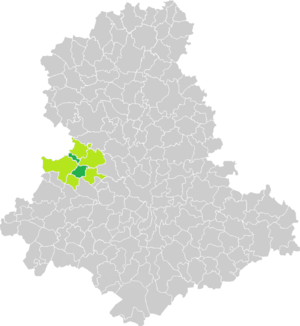
Carte de situation de la commune de Saint-Brice-sur-Vienne (en vert foncé) dans le votre Canton (en vert clair) sur une carte des communes de la Haute-Vienne
Saint-Brice-sur-Vienne est une commune française située dans le département de la Haute-Vienne, en région Nouvelle-Aquitaine.